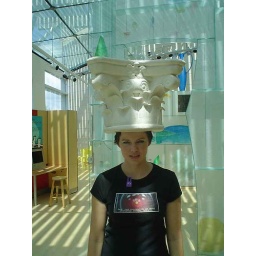
me at savannah's contemporary art museum playing around with a column hat (or capital)